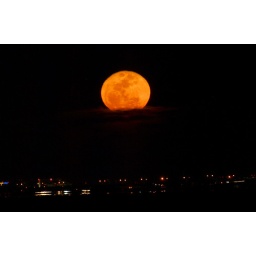
The moon was bright orange as it rose over the skyline in Tampa tonight.